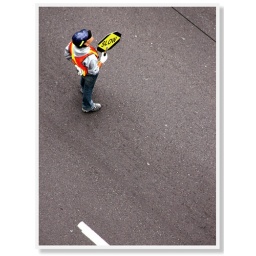
Traffic controller keeping things in order on the ground as workers above swing forms from one floor to the next.